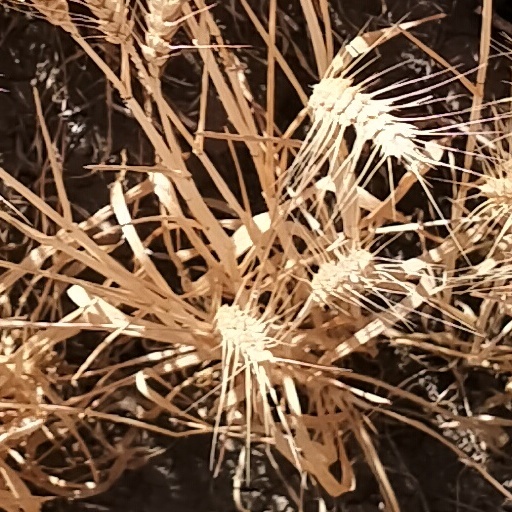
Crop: wheat